List of Holden vehicles by nameplate

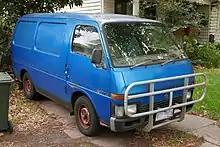
Holden Shuttle (WFR)

The Holden Rodeo was a rebadged Isuzu Faster and later Isuzu D-Max for the Australian market.